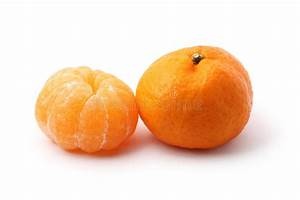
Label: mandarine